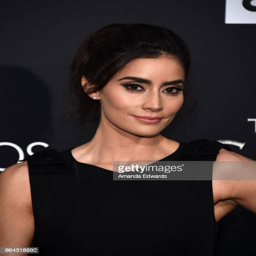
actor arrives at the premiere